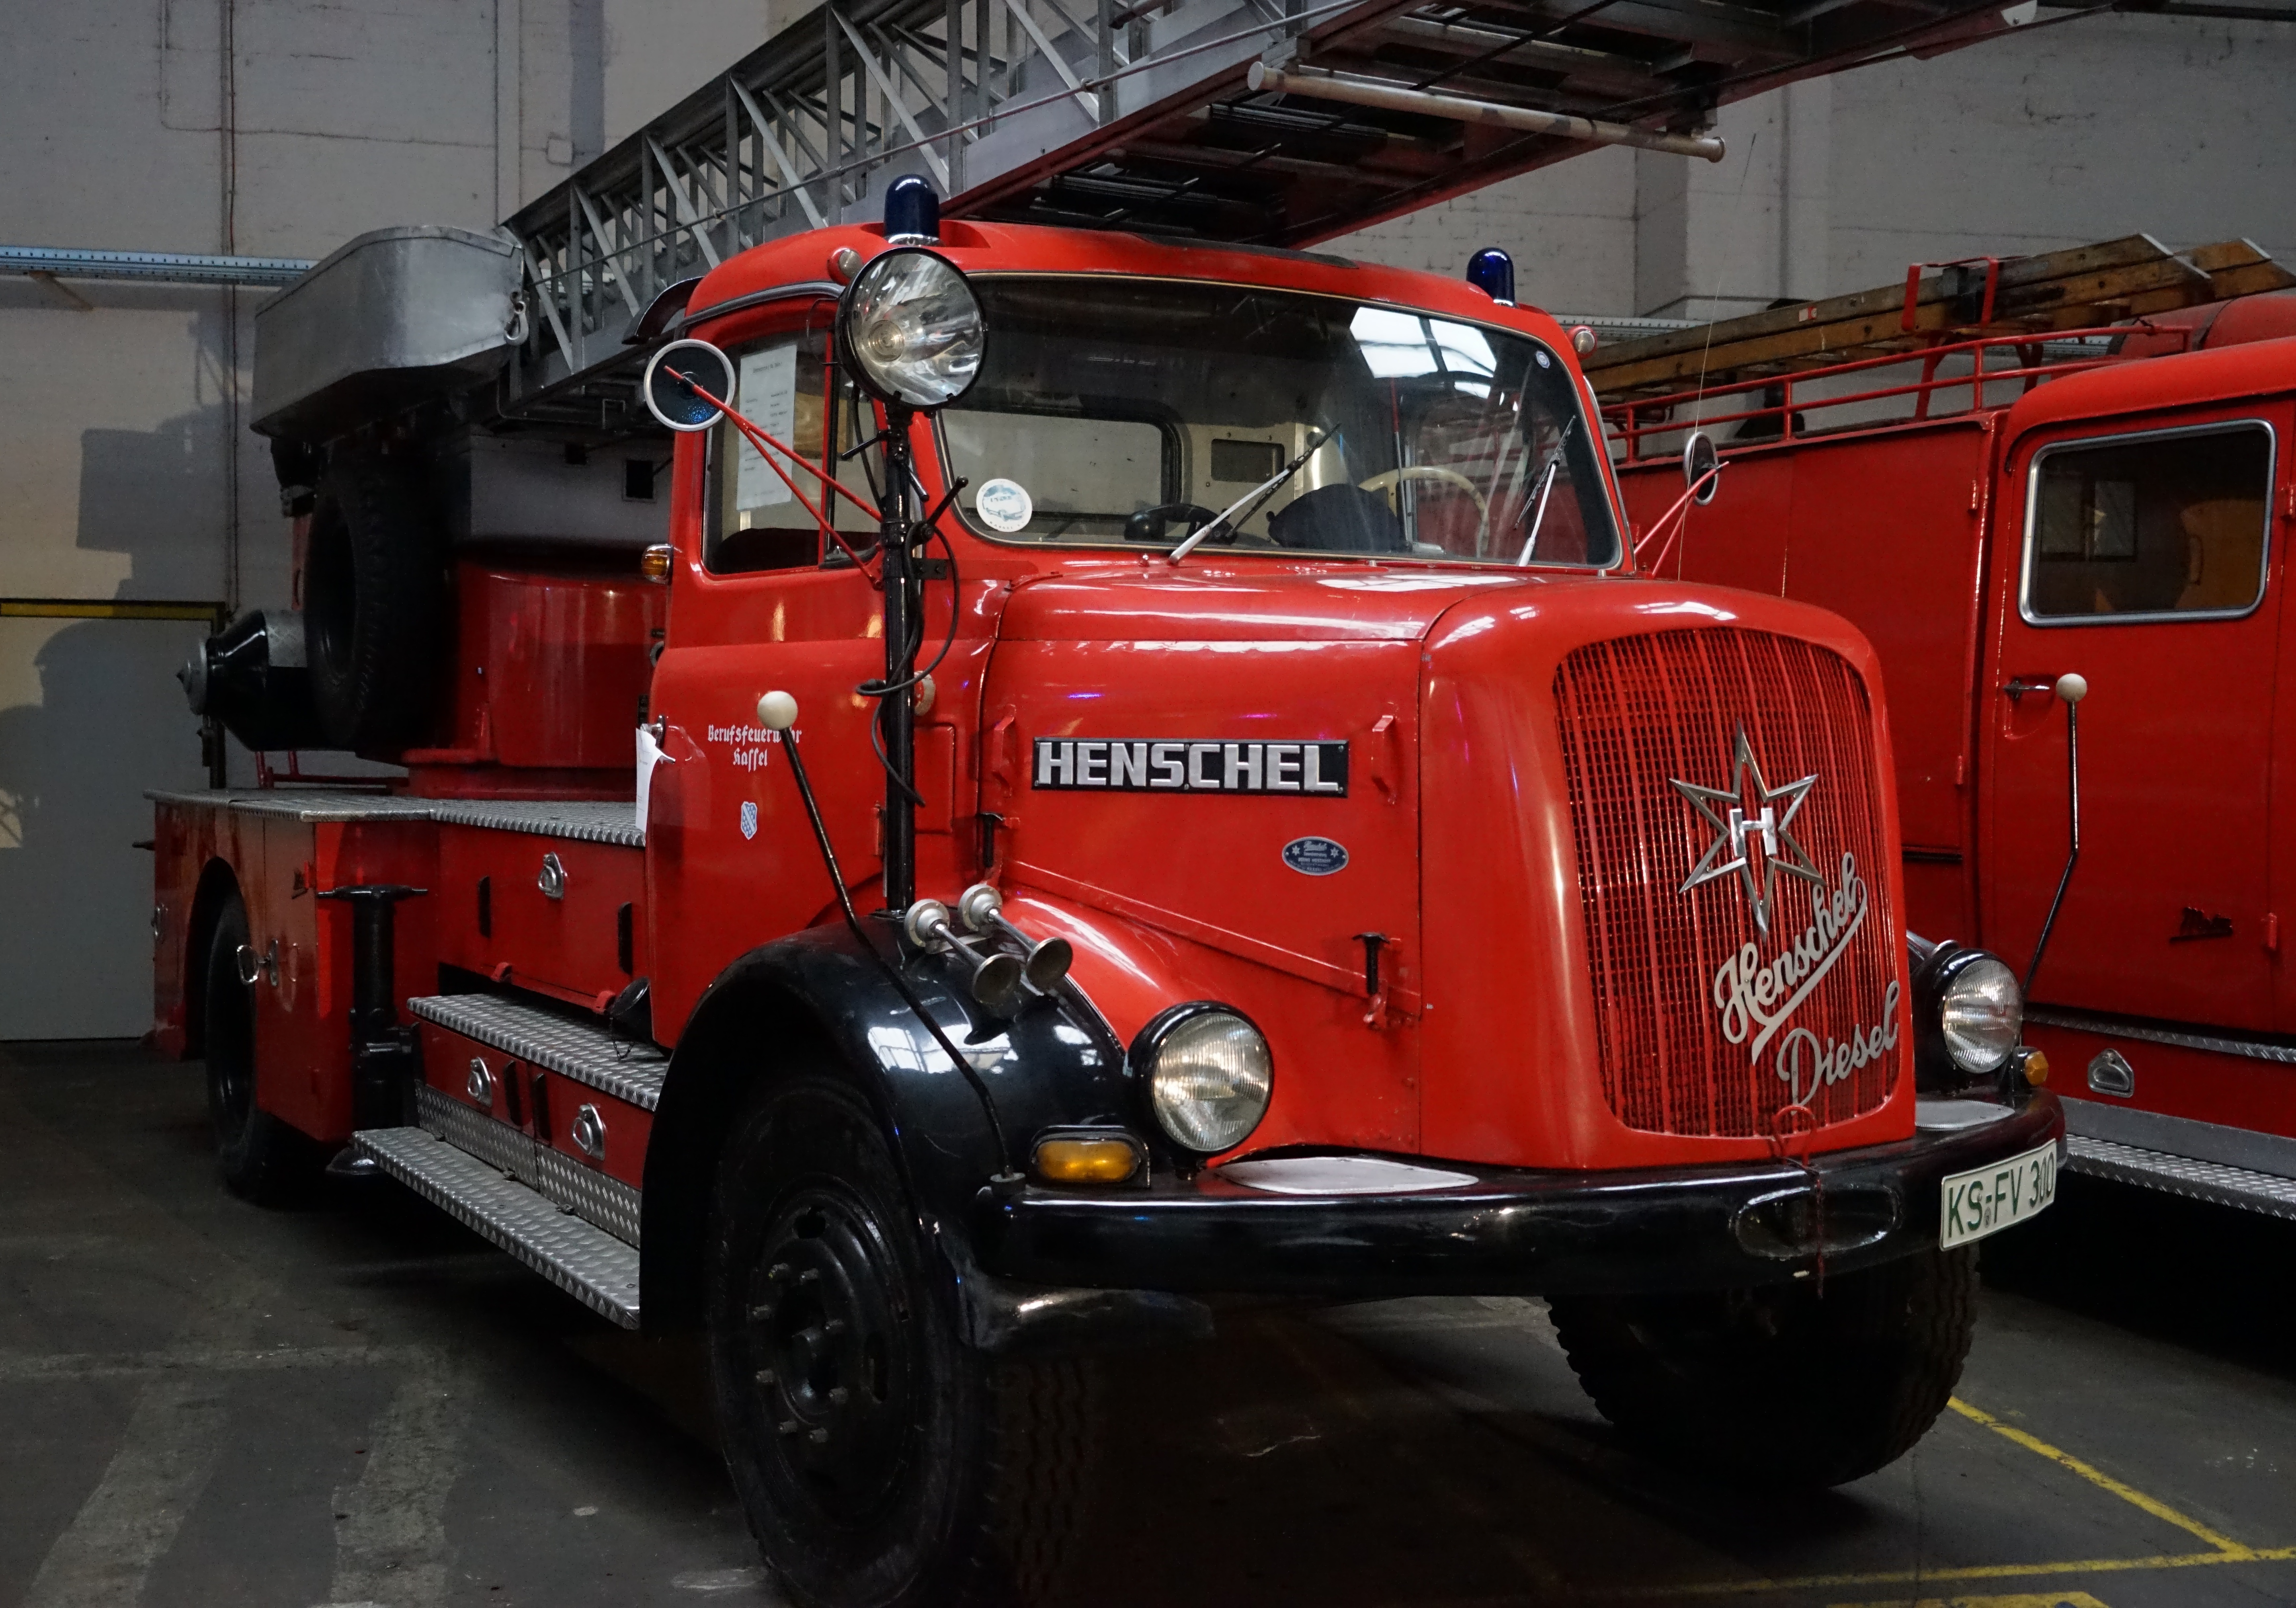
car, old, transport, truck, vehicle, museum, fire, fire truck, motor vehicle, emergency service, fire department, oldtimer, classic, delete, antique car, pickup truck, turntable ladder, land vehicle, henschel, fire apparatus, emergency vehicle